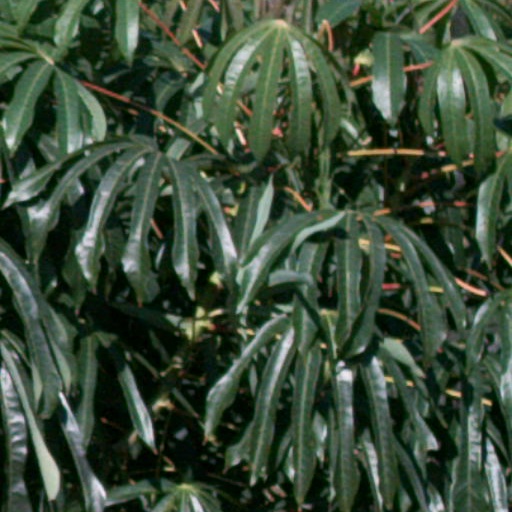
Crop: cassava